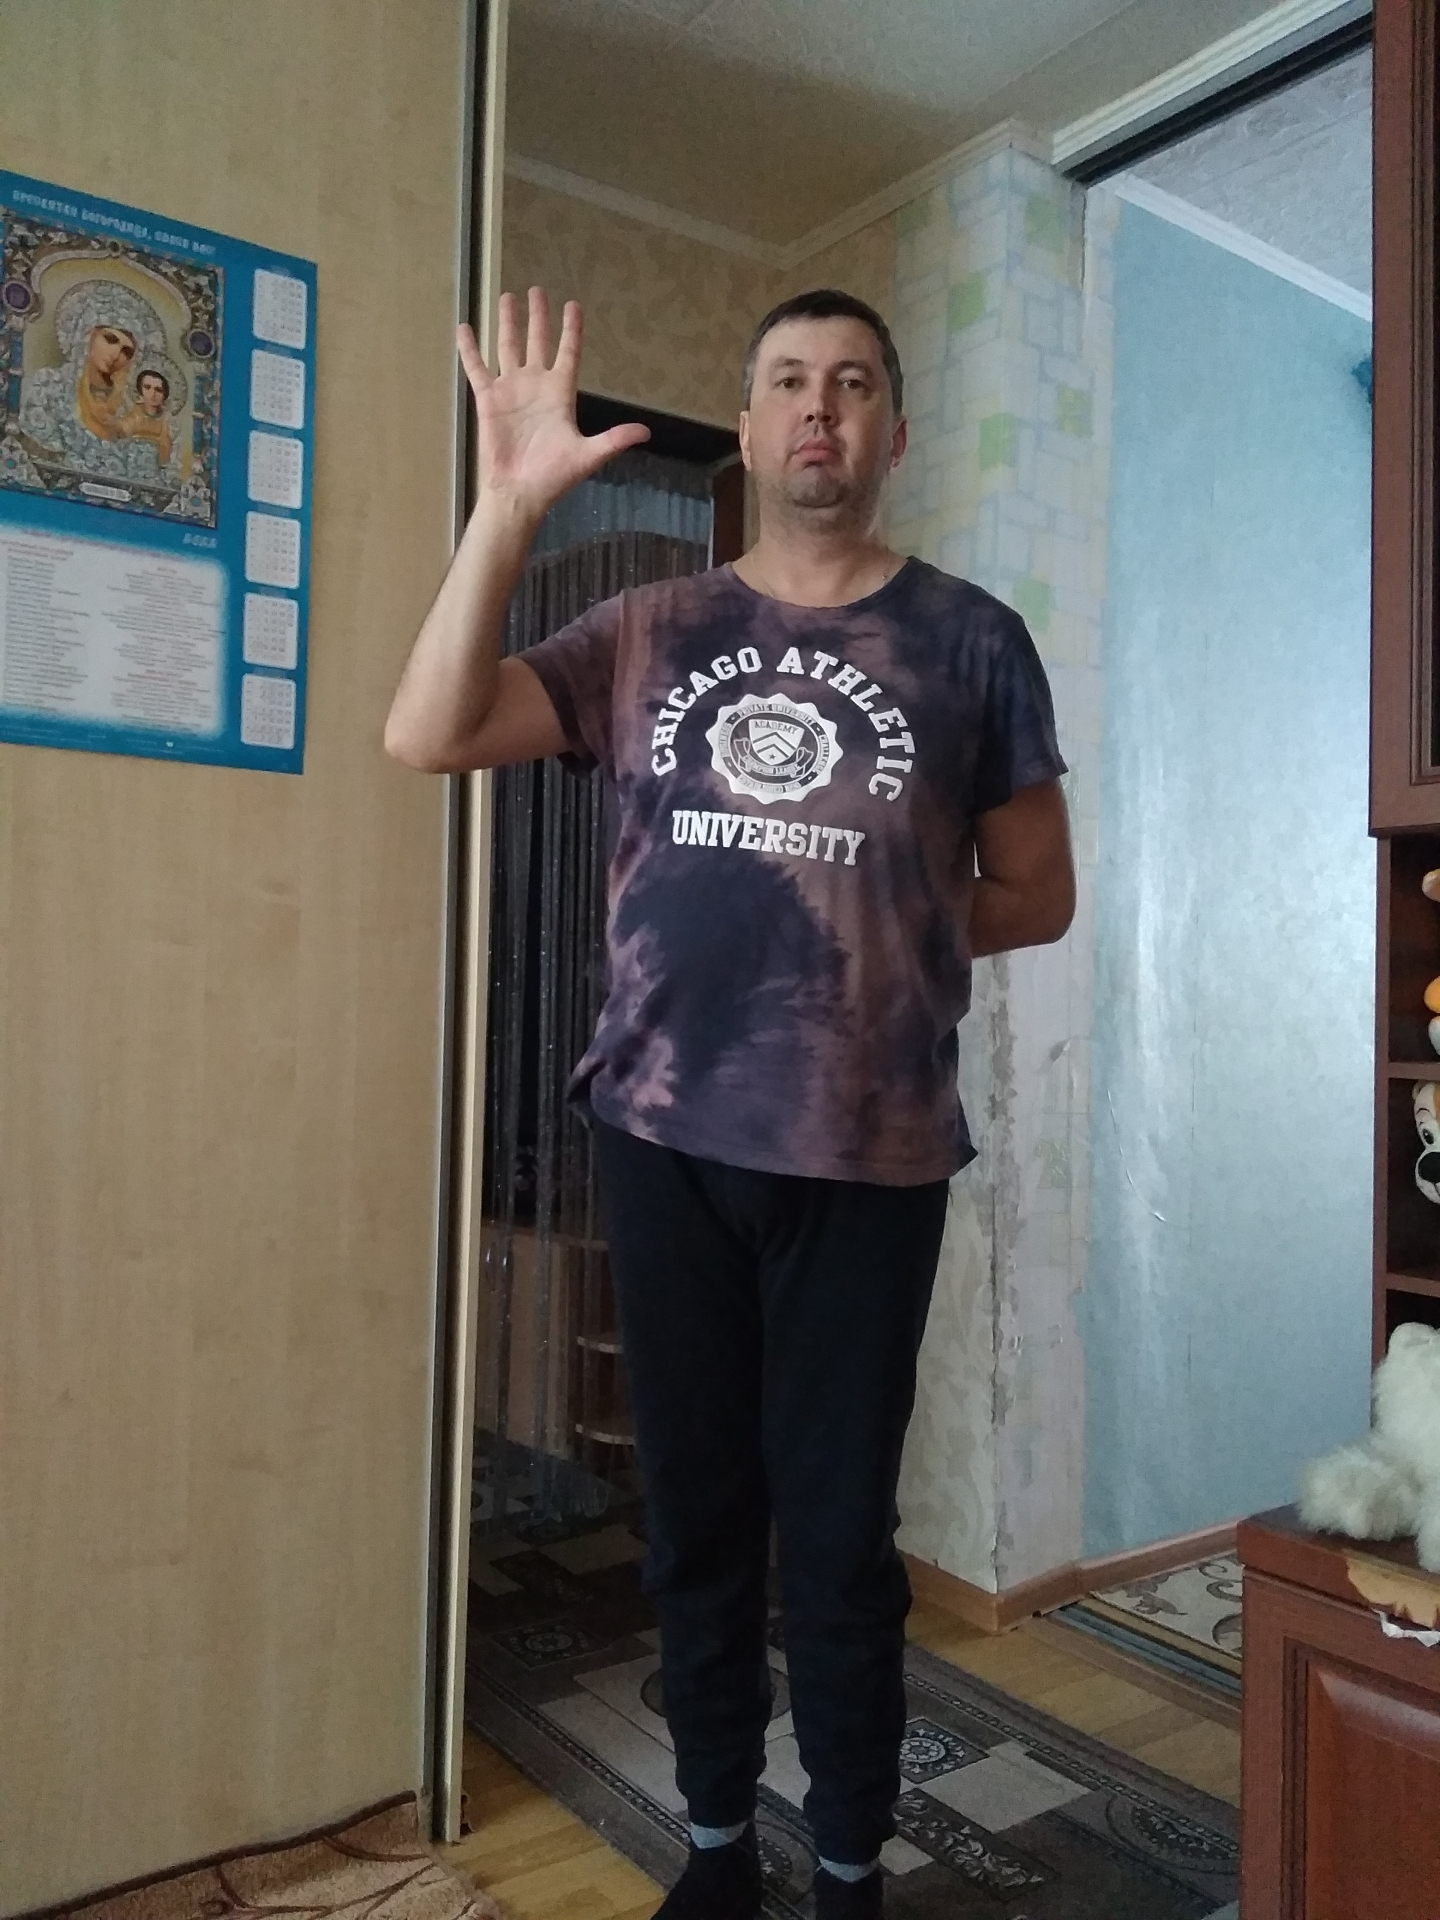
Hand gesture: palm